A Submarine Pirate

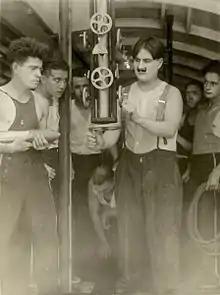
Syd Chaplin at the periscope

A Submarine Pirate is a 1915 American short comedy film starring Syd Chaplin and featuring an early uncredited appearance by Harold Lloyd.